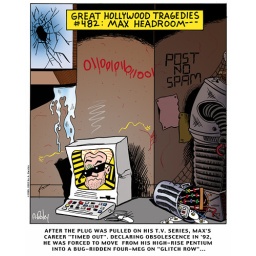
This cartoon appeared in black and white in an issue of &amp;quot;Cracked&amp;quot; Magazine.